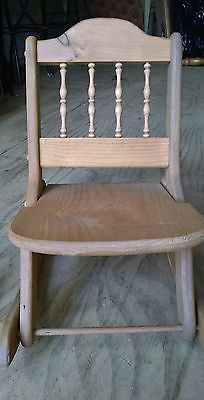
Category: chair